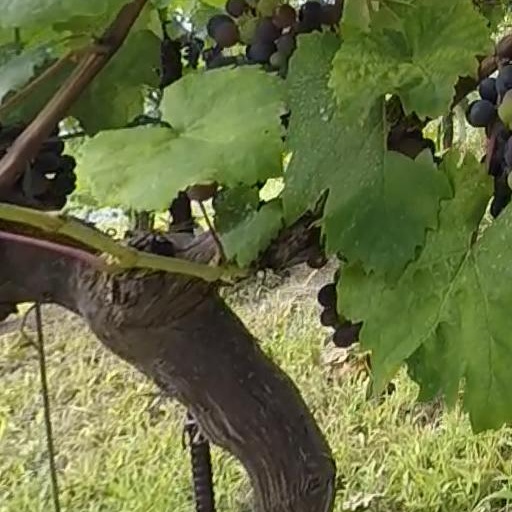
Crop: grape